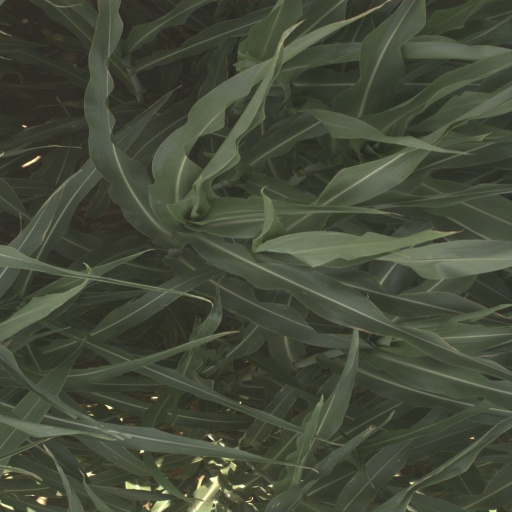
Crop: sorghum